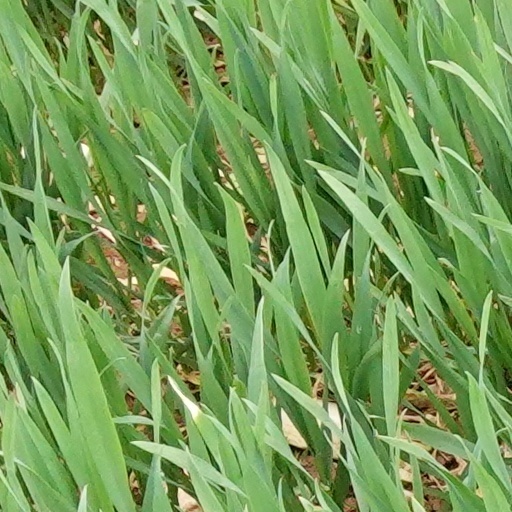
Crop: wheat